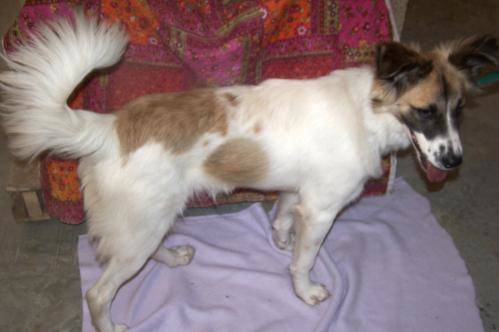
Label: dog